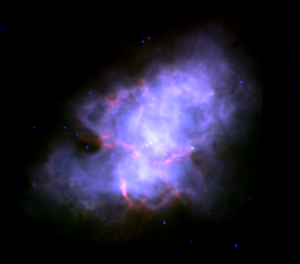
La nébuleuse du Crabe est un rémanent de supernova résultant de l'explosion d'une étoile massive en supernova historique observée par un astronome chinois durant la période de la dynastie Song de juillet 1054 à avril 1056. La nébuleuse a été observée pour la première fois en 1731 par John Bevis, puis en 1758 par Charles Messier qui en fait le premier objet de son catalogue. Son nom traditionnel remonte au XIXᵉ siècle, époque où William Parsons, troisième comte de Rosse, observe la nébuleuse au château de Birr dans les années 1840 et y fait référence sous le nom de nébuleuse du Crabe en raison d'un dessin qu'il en fait qui ressemble à un crabe. La Nébuleuse du Crabe ne doit pas être confondue avec la nébuleuse planétaire Hen2-104, parfois appelée « Nébuleuse australe du Crabe » du fait de sa ressemblance considérée comme plus manifeste avec le crustacé éponyme.